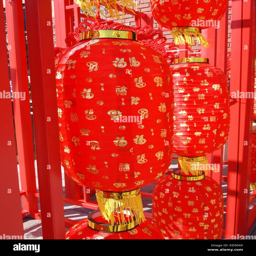
red lanterns adorn an exhibition of culture